Metalwings

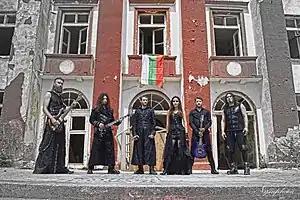
METALWINGS in 2019. From left to right: Angel Kitanov, Grigor Kostadinov, Stela Atanasova, Nikola Ivanov

The band was formed in Autumn 2010 by lead singer and songwriter Stela Atanasova. Her idea was to combine elements of classical music with the melodic genres of metal. The style is considered as symphonic gothic metal with female operatic vocals. The band were soon joined by the guitarist and male singer Velislav Uzunov. Drummer Emilian Arsov, bassist Konstantin Uzunov and the keyboardist Angel Kitanov then joined. In December 2013, Metalwings announced Boyan Boyadjiev as Uzunov's replacement. Boyan also took over the male vocalist role previously filled by Uzunov. In December 2014, Boyan Boyadjiev was replaced by Grigor Kostadinov. In November 2015, Metalwings announced Krastyo Jordanov as a second guitarist of the band. After the release of their EP "Fallen Angel In The Hell" (2016) Metalwings announced Nikola Ivanov (Blackie) as Arsov's replacement. In March 2018, Konstantin Uzunov was replaced by Milen Mavrov. In 2019, the bass player Vlad Enev joined the band.